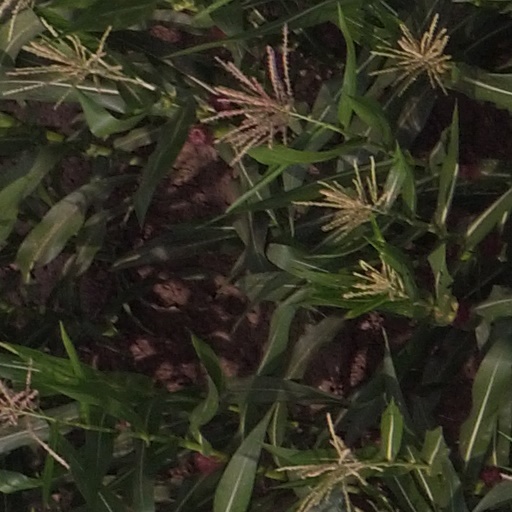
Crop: maize; corn